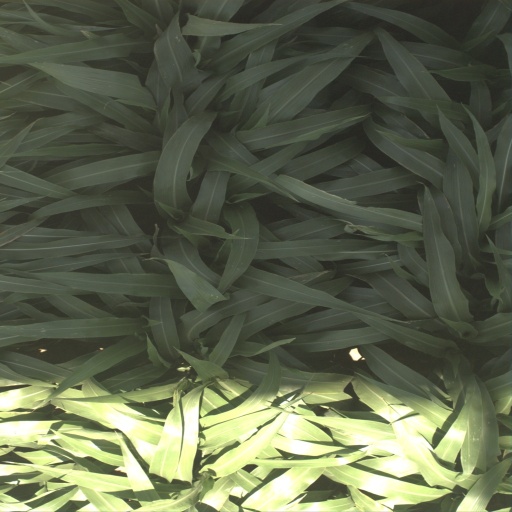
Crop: sorghum